Vincent Parker

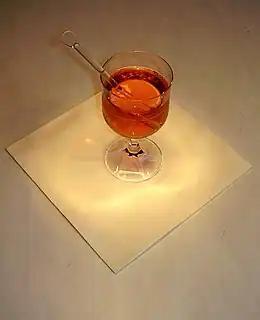
A nice gift from Parker. They had discipline. They were responsible.They drank in moderation that night.

Parker was ingenious, brave and mechanically skilled. Notably, he was among four outstanding lockbreakers in Colditz, alongside the Frenchman Frédérick Guigues, the Pole Miki Surmanowicz, and the Dutchman van Doorninck. Parker cut keys from discarded fragments of metal, including coal shovels, bed iron and coat hooks.